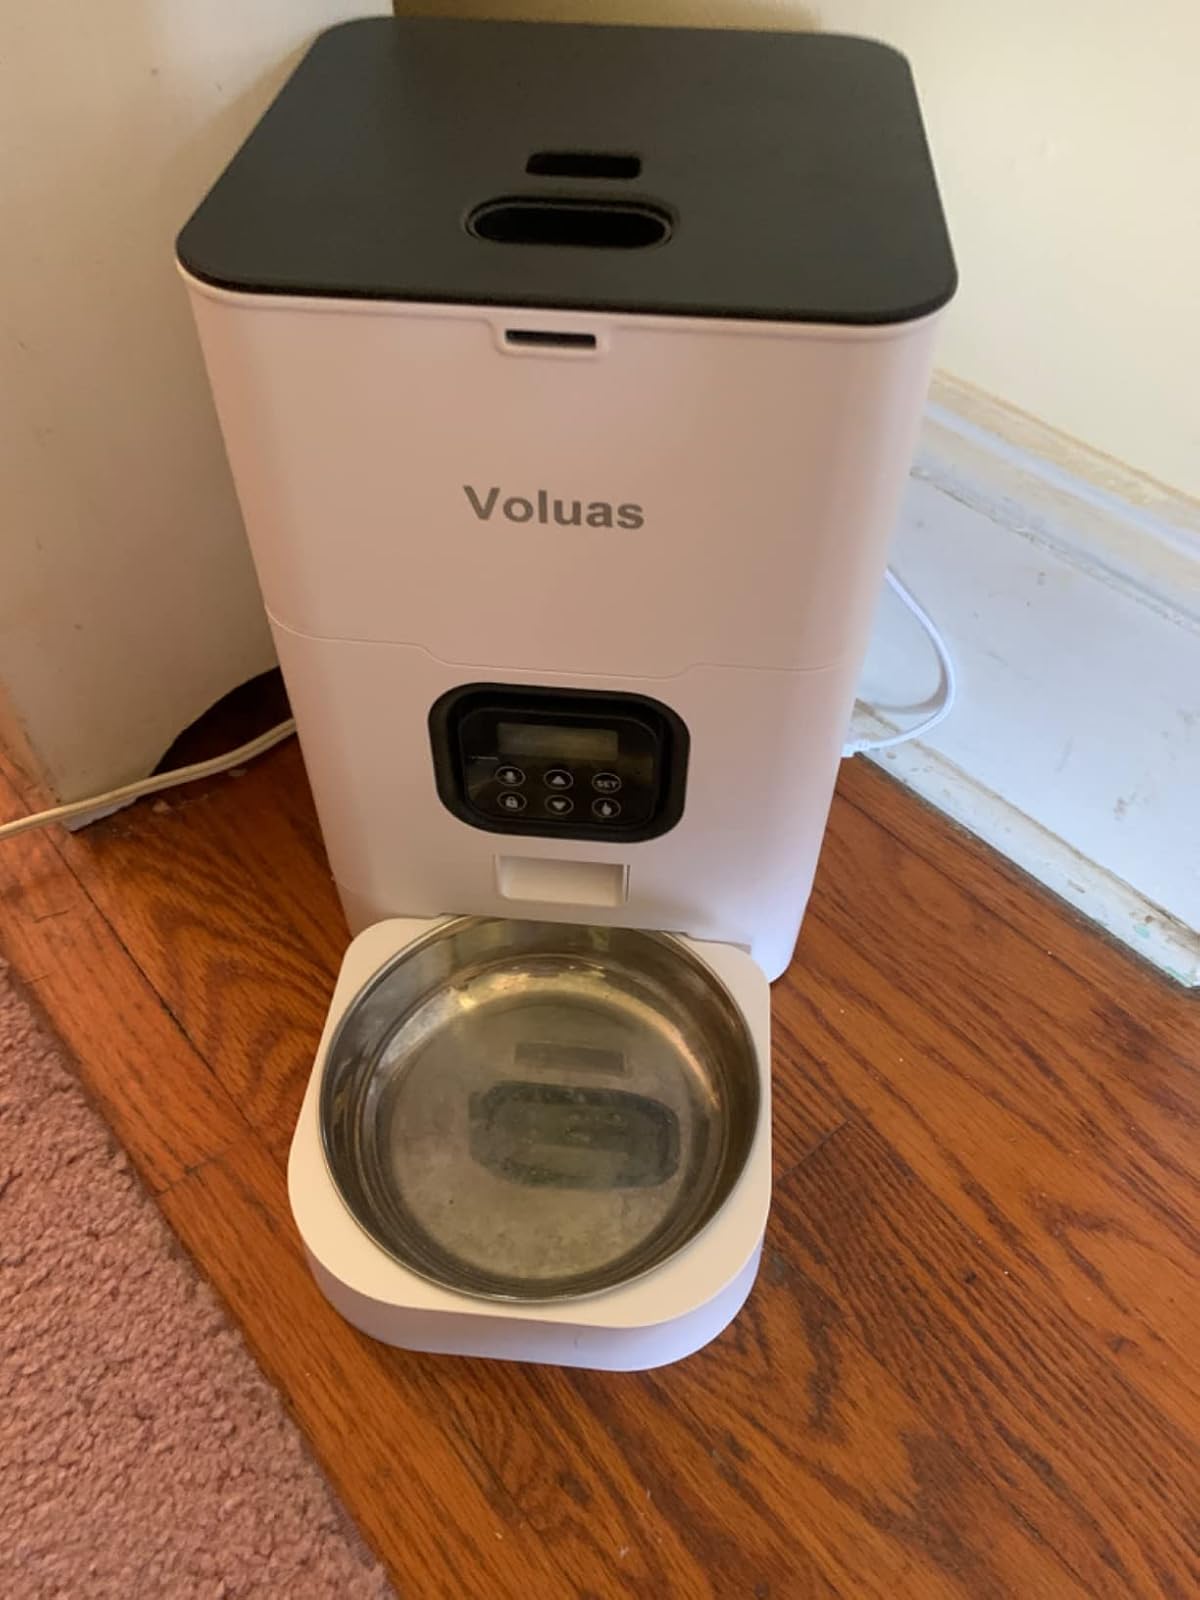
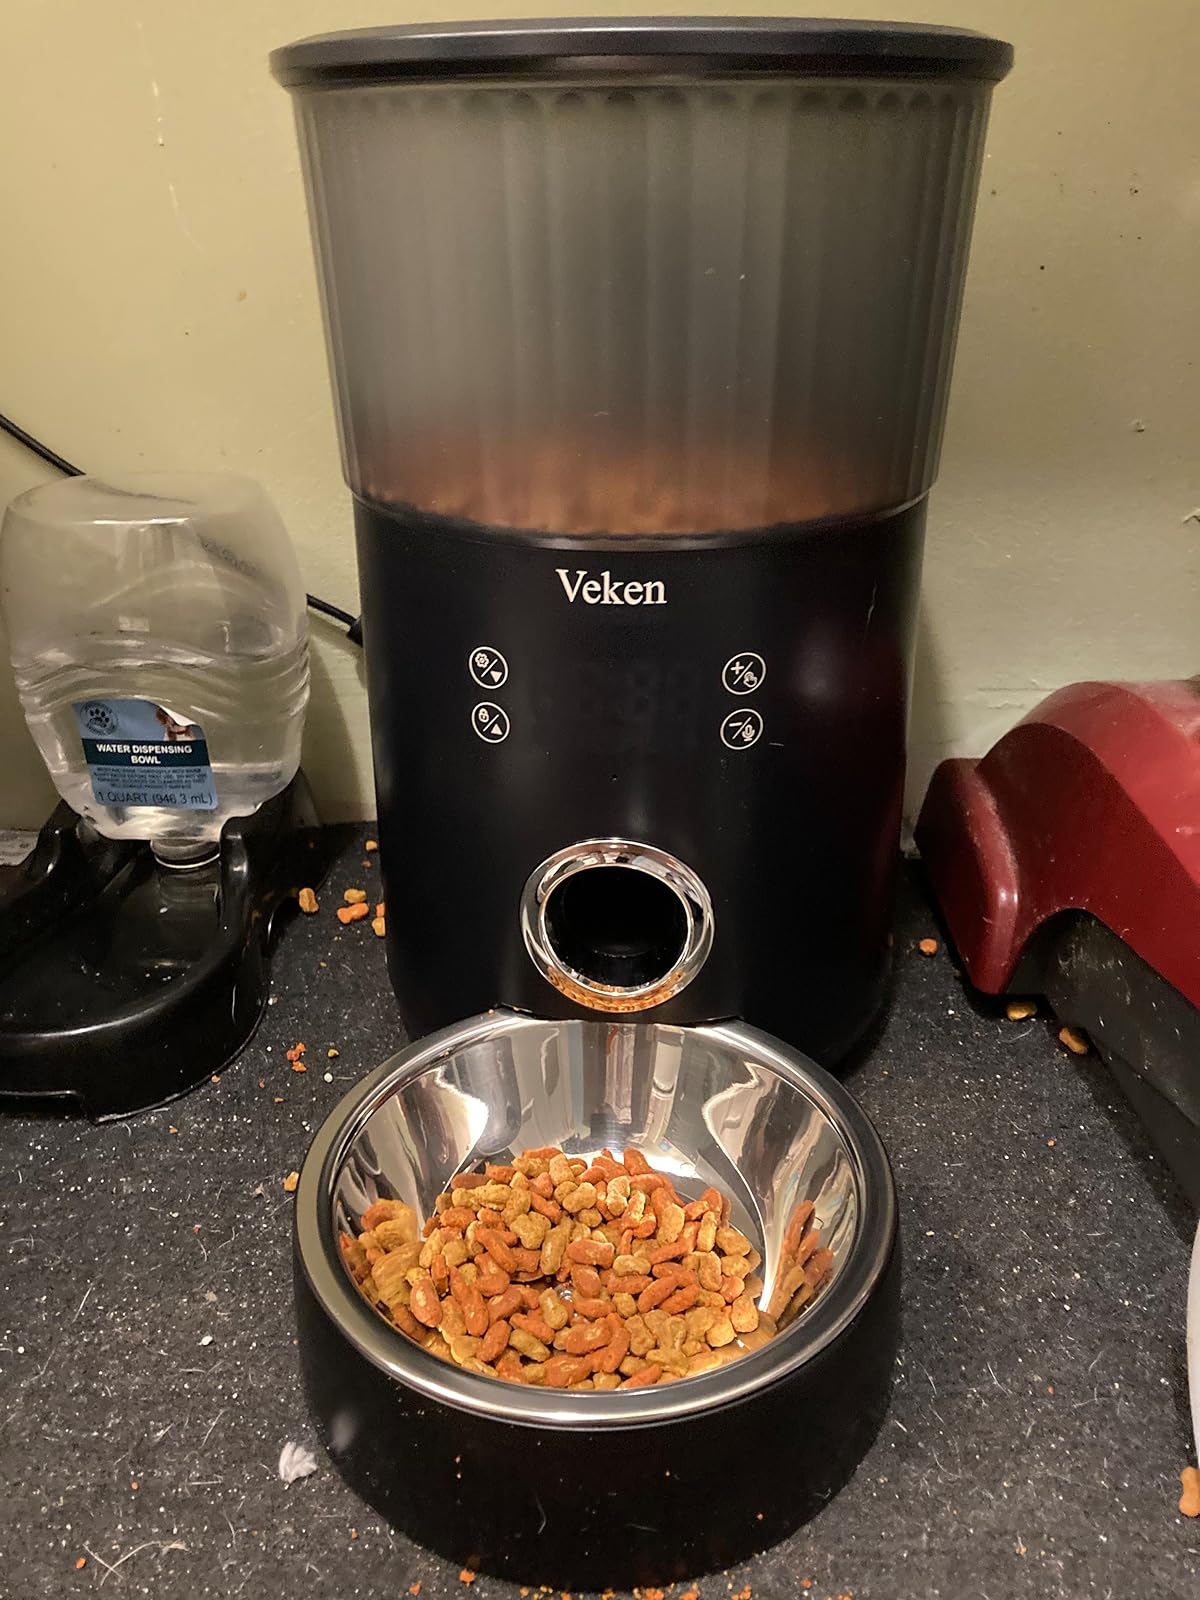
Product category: items_feeder
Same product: no